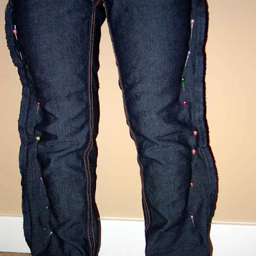
make your own skinny jeans by turning a regular pair of jeans inside out and pinning around your legs .